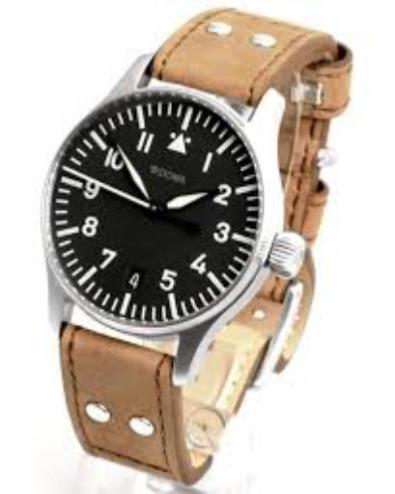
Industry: Clothes